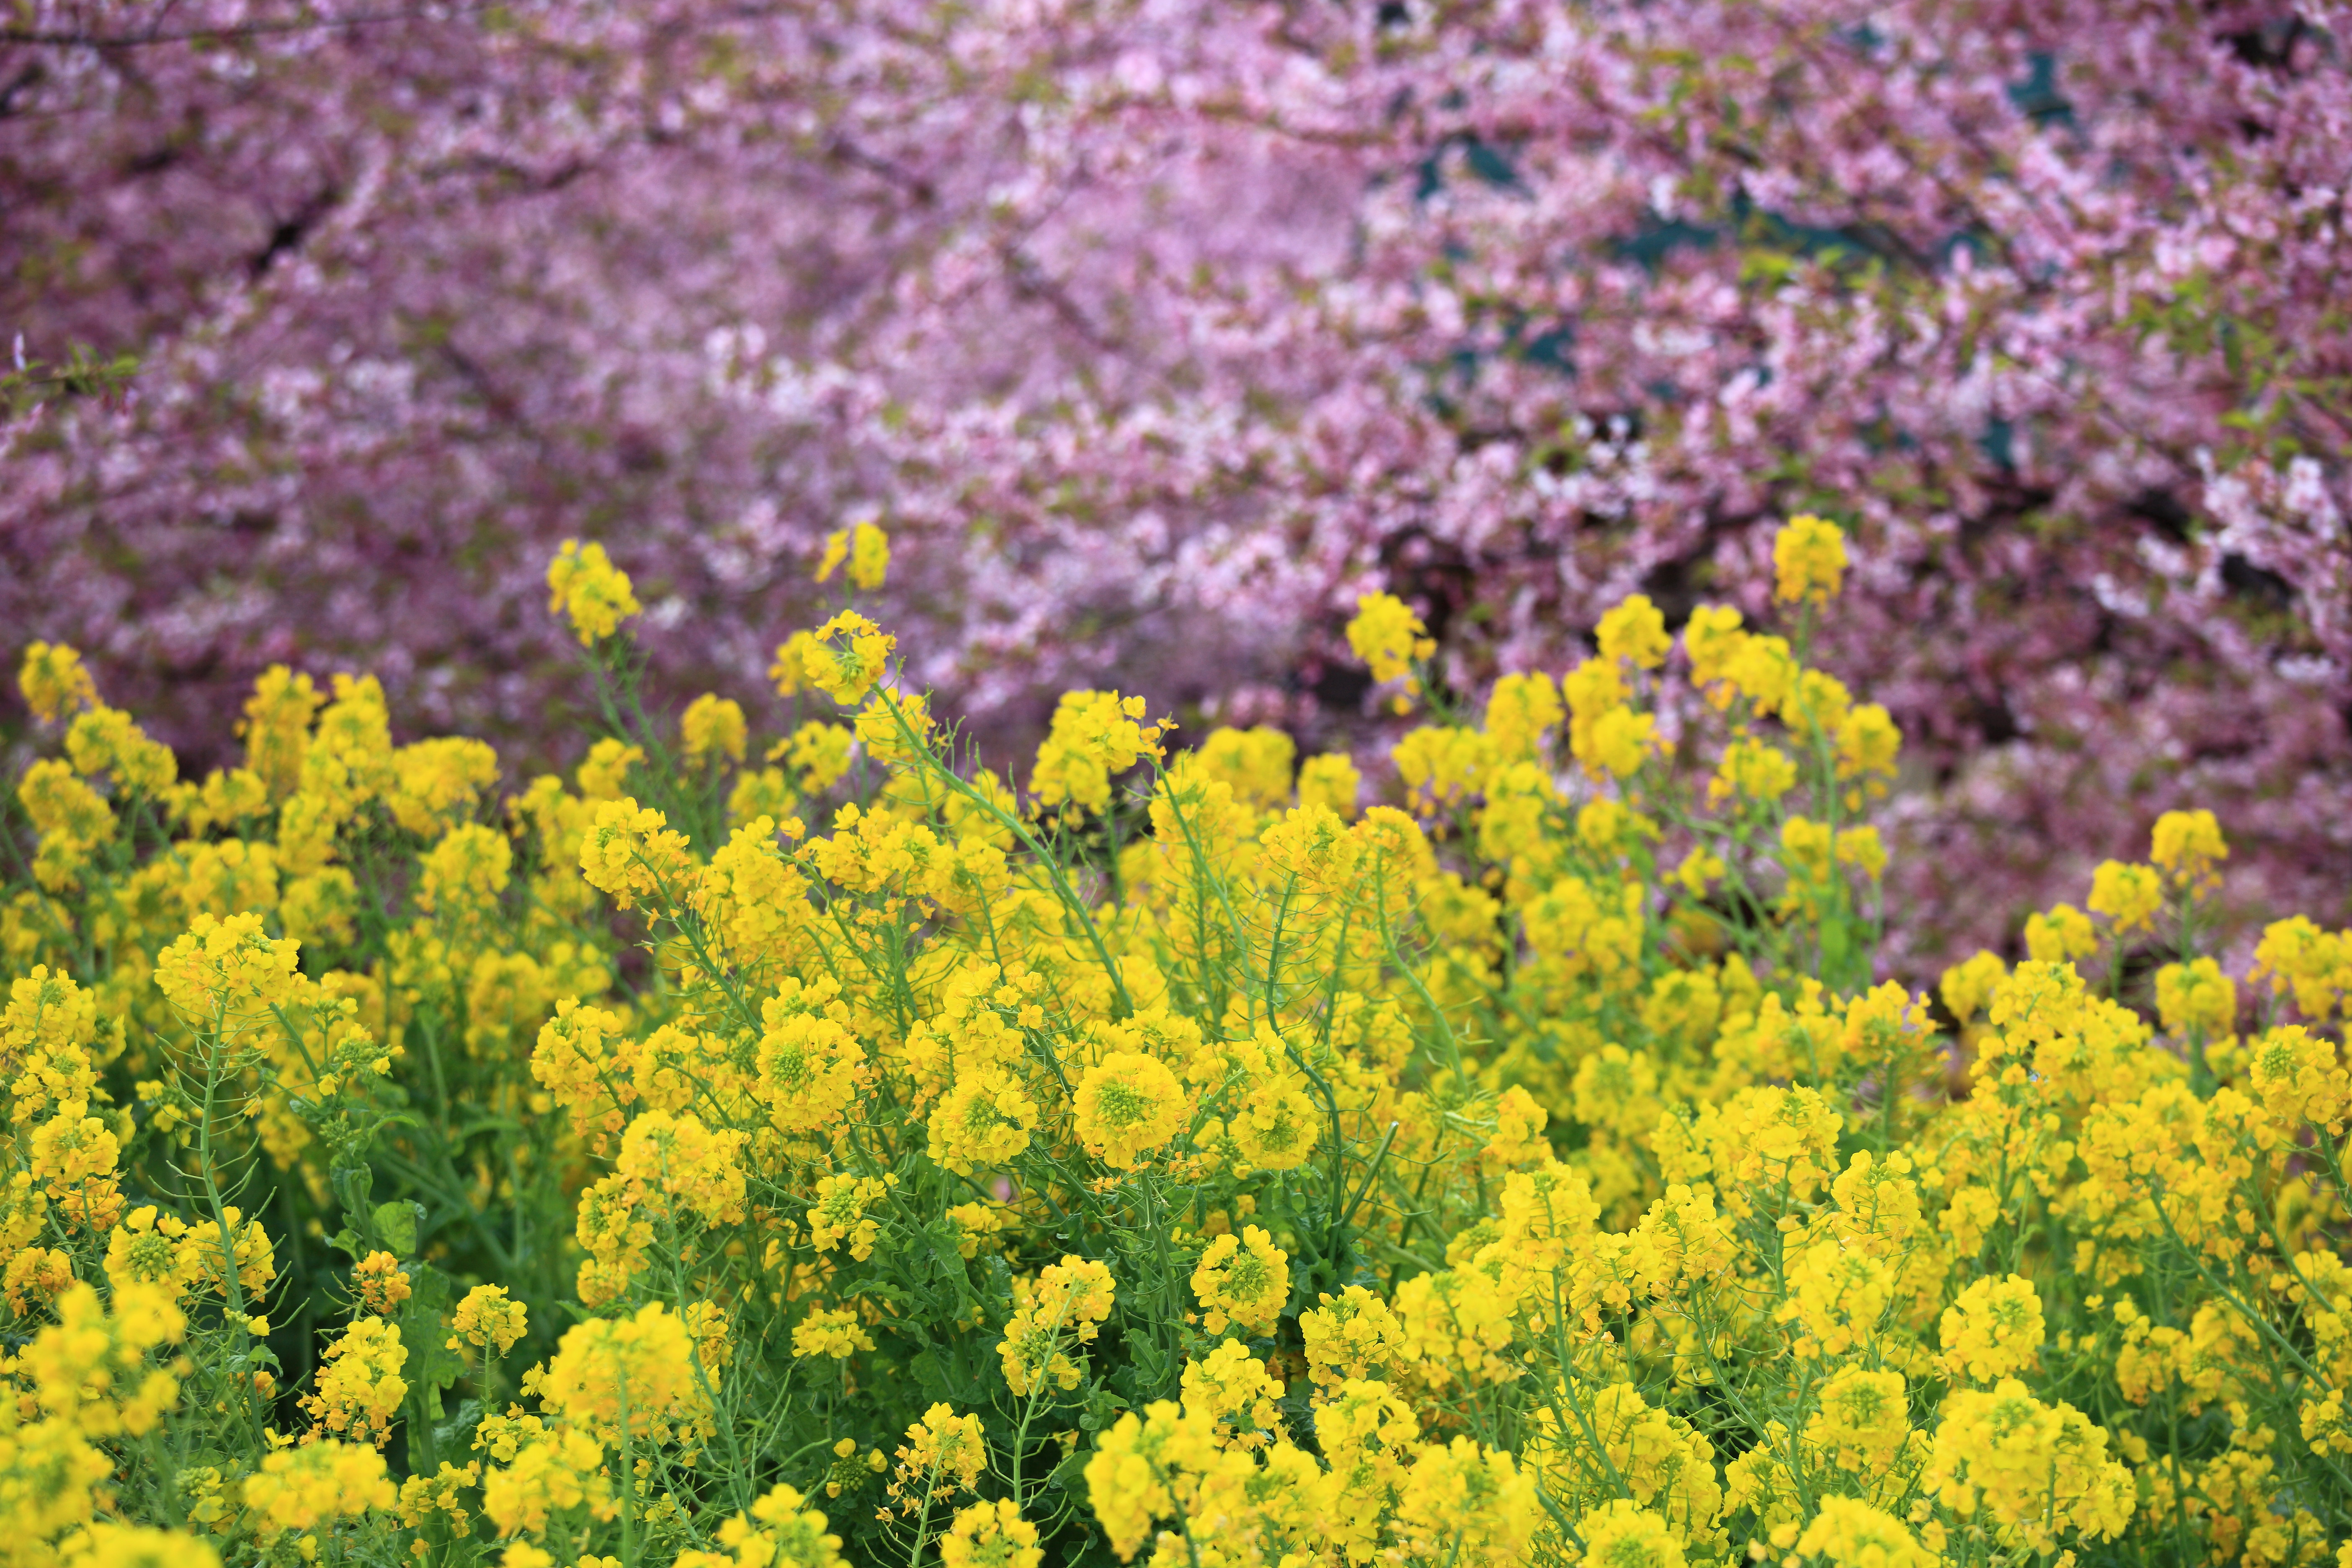
blossom, plant, field, meadow, flower, wild, high, produce, yellow, flora, rapeseed, wildflower, shrub, 5d, sakura, hires, canola, markii, cherry, brassica, hi, res, resolution, turnip, rapa, canon70200f4l, nippooleifera, flowering plant, land plant, mustard plant, mustard and cabbage family